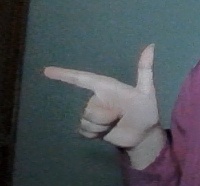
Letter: yaa